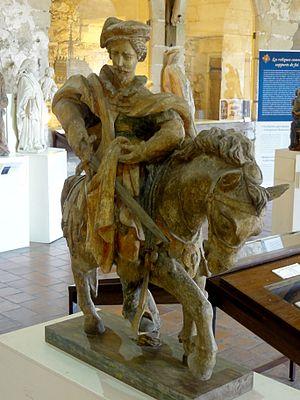
Voir titre.
L'église Saint-Martin est une église catholique paroissiale située à Gilocourt, dans l'Oise, en France. Depuis l'extérieur, elle apparaît comme un édifice de style presque exclusivement gothique flamboyant. L'importance de la surface vitrée et les réseaux très soignés sont à souligner. En revanche, il n'y a qu'un petit clocher en charpente, et la façade occidentale donnant sur la rue est bien austère, malgré l'élégant portail de style gothique primitif. Il annonce une nef du même style, qui n'a jamais été voûtée et dont les fenêtres latérales sont murées, mais qui séduit toujours par ses grandes arcades d'un profil complexe, qui retombent sur des faisceaux de trois colonnettes à chapiteaux de chaque côté. Les bas-côtés sont plus larges que d'habitude, surtout celui du sud, et inondés de lumière. Les parties orientales sont purement flamboyantes, bien qu'englobant encore des structures plus anciennes. Le vaisseau central du chœur et ses bas-côtés sont voûtés à la même hauteur, qui est bien plus modeste que celle de la nef, et forment ensemble un espace liturgique largement unifié, sans aucun cloisonnement.